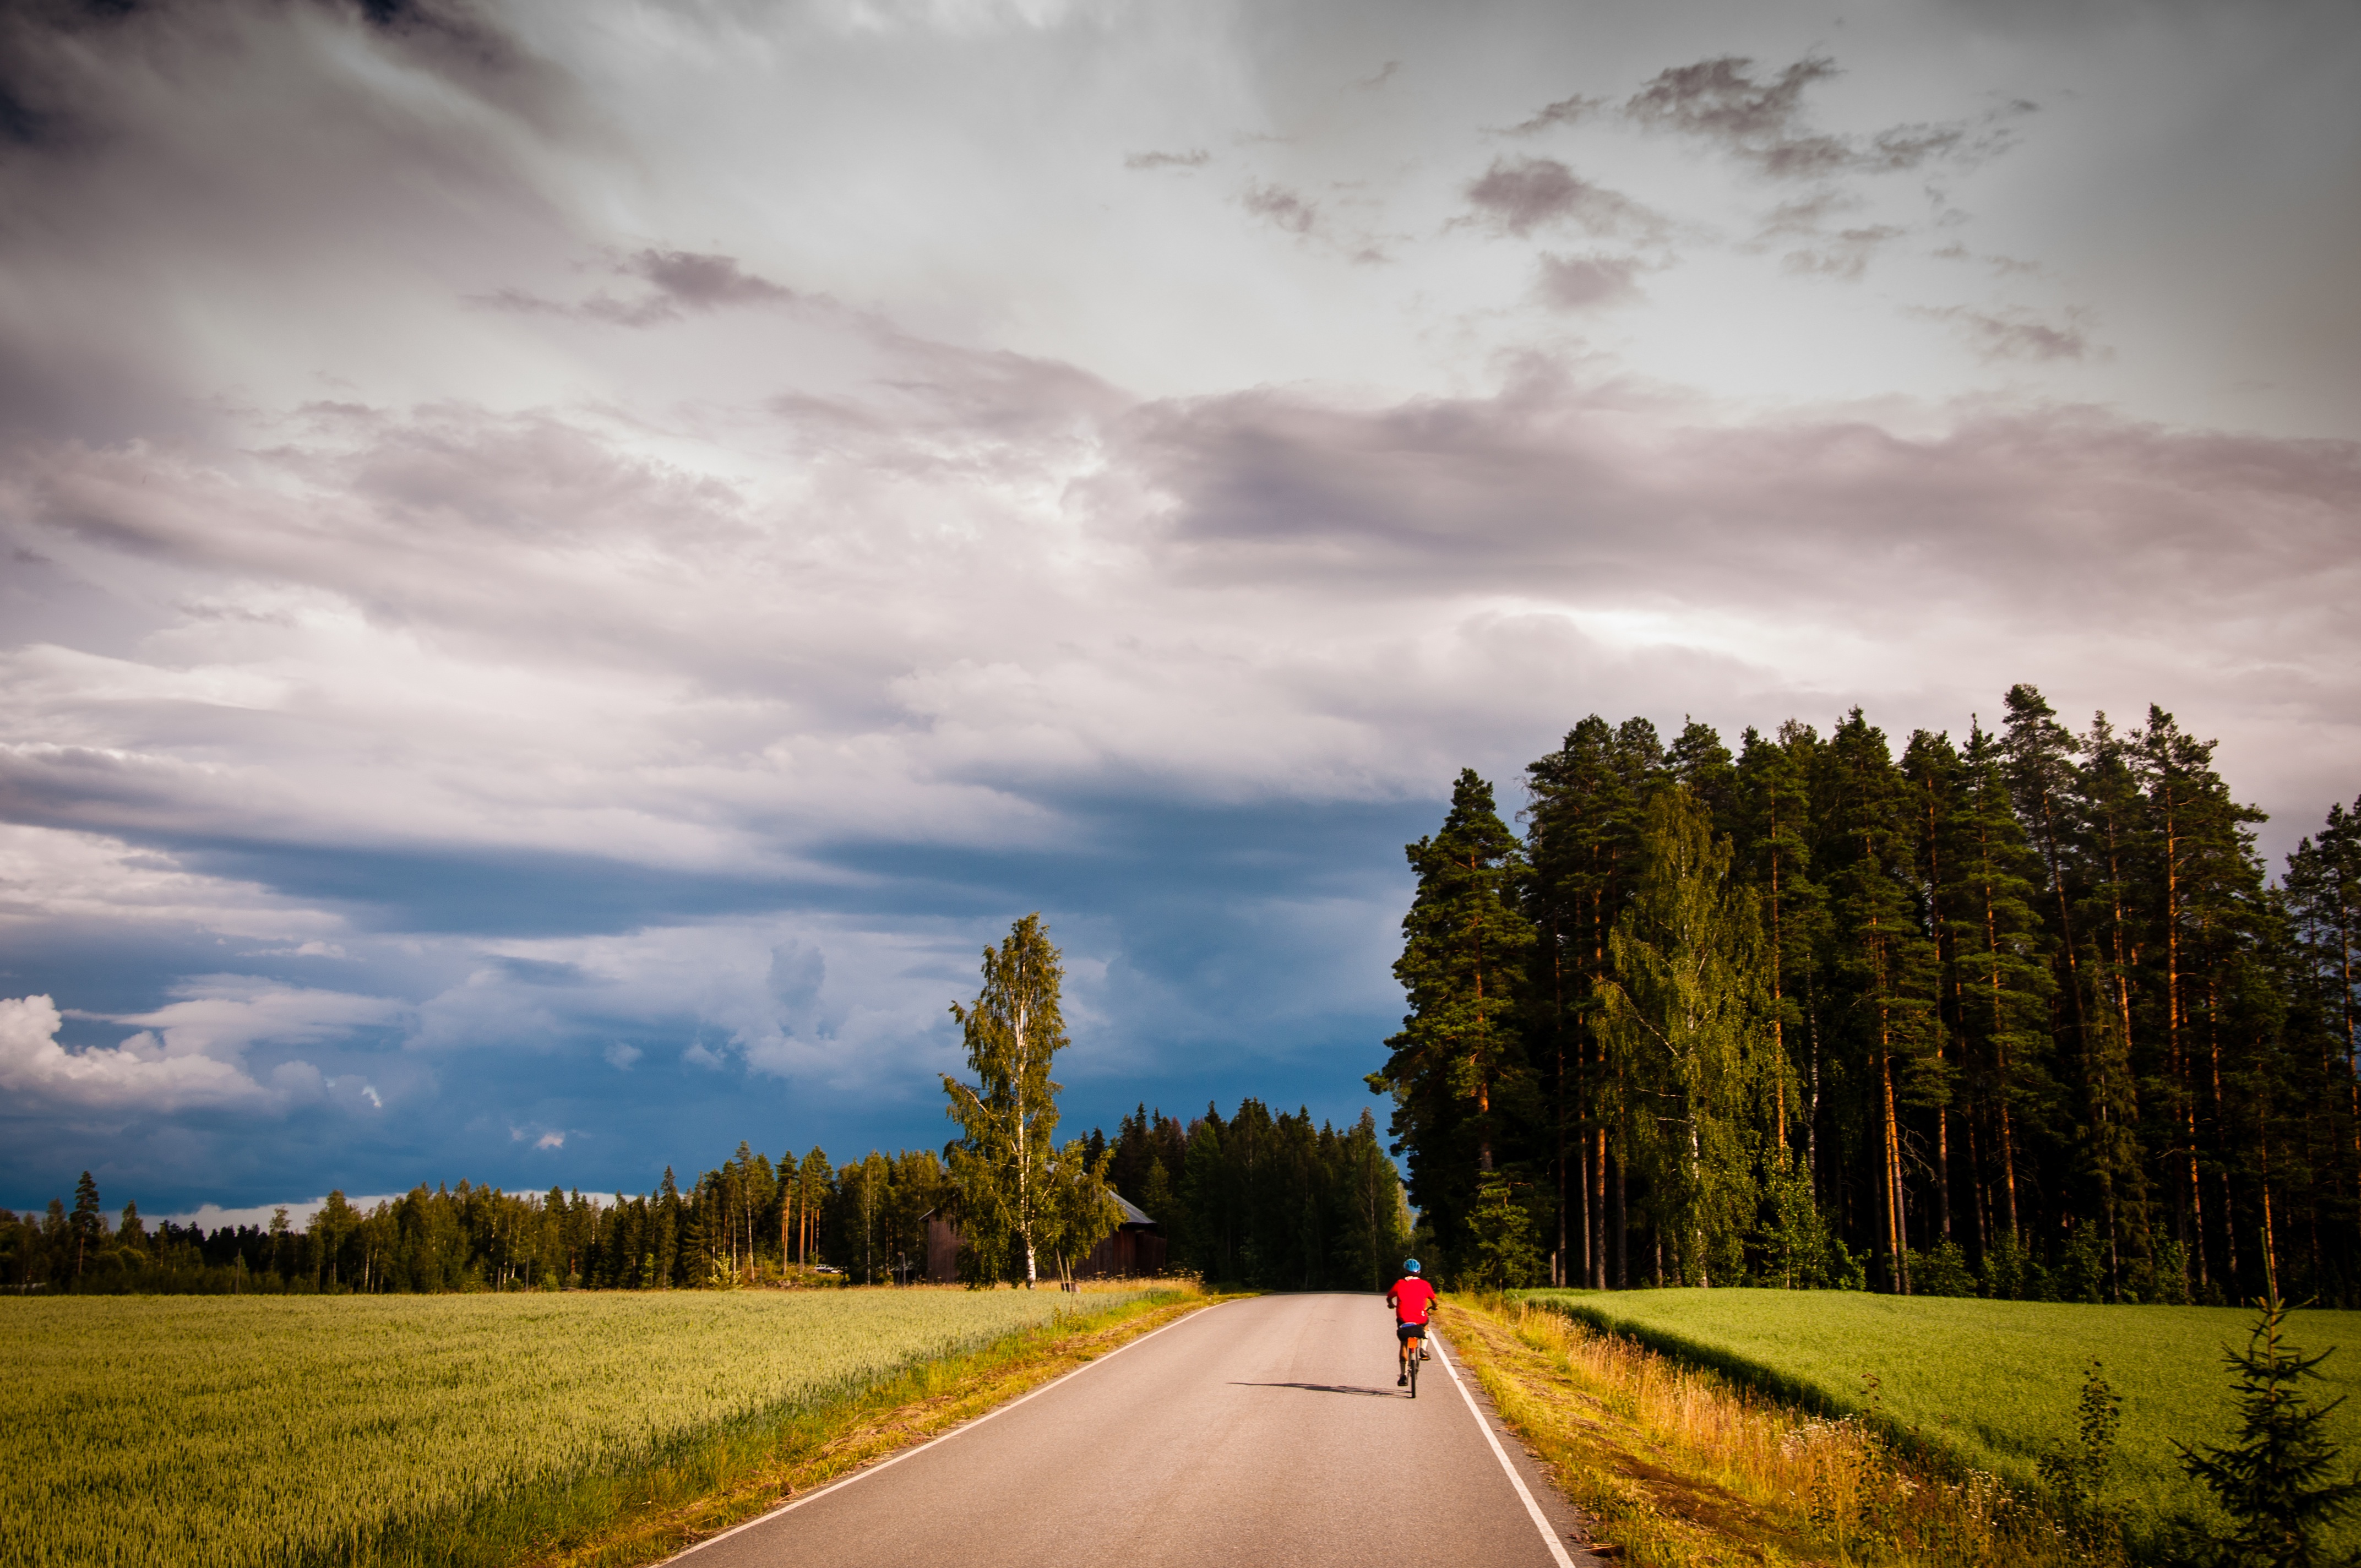
landscape, tree, nature, grass, horizon, mountain, cloud, plant, sky, sunrise, sunset, road, field, meadow, sunlight, morning, hill, dawn, dusk, evening, autumn, road trip, infrastructure, rural area, meteorological phenomenon, atmospheric phenomenon, woody plant